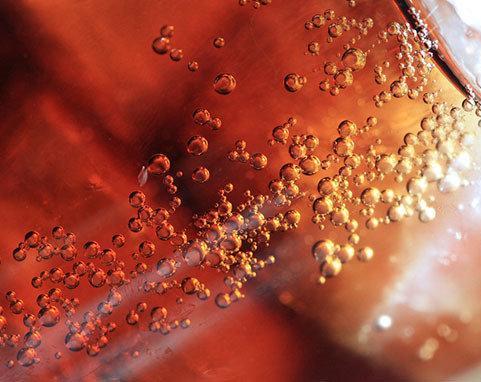
Texture: bubbly